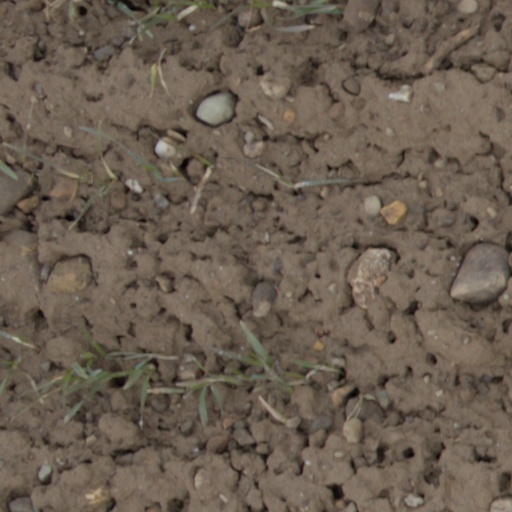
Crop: wheat